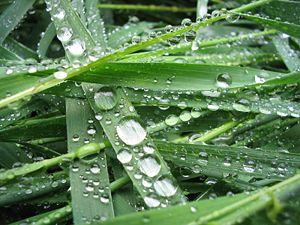
La cuticule des plantes et des insectes est couverte par une cire épicuticulaire, constituée de composés appartenant à un vaste groupe de substances lipophiles, qui diminue la mouillabilité de la surface et réduit la perte d'humidité. La forme de ces sécrétions cireuses qui donnent à la surface de la cuticule un aspect luisant est un important caractère systématique ; des excroissances cireuses plus massives, appelées pruine, donnent à la cuticule un aspect givré ou poussiéreux.
L’hydrophobie caractérise les surfaces qui semblent repousser l'eau. En réalité, il ne s'agit pas d'une réelle répulsion, mais plutôt du fait que l'eau étant une molécule polaire, elle a une très nette attirance préférentielle pour les autres molécules polaires, ce qui va amener ces molécules à s'assembler entre elles et former des billes qui semblent être repoussées par les molécules non polaires avec lesquelles elles n'ont pas une aussi forte affinité, alors qu'en réalité, ce sont les affinités entre les molécules polaires qui chassent vers l'extérieur de ces billes, les molécules qui n'ont pas la même affinité avec elle - un peu de la même façon que le poids de l'eau chasse du milieu, les corps moins denses qui n'ont pas la même capacité que les molécules d'eau à être attirés par la gravitation. Ici, les molécules non polaires sont chassées vers la surface des billes formées par les molécules polaires.